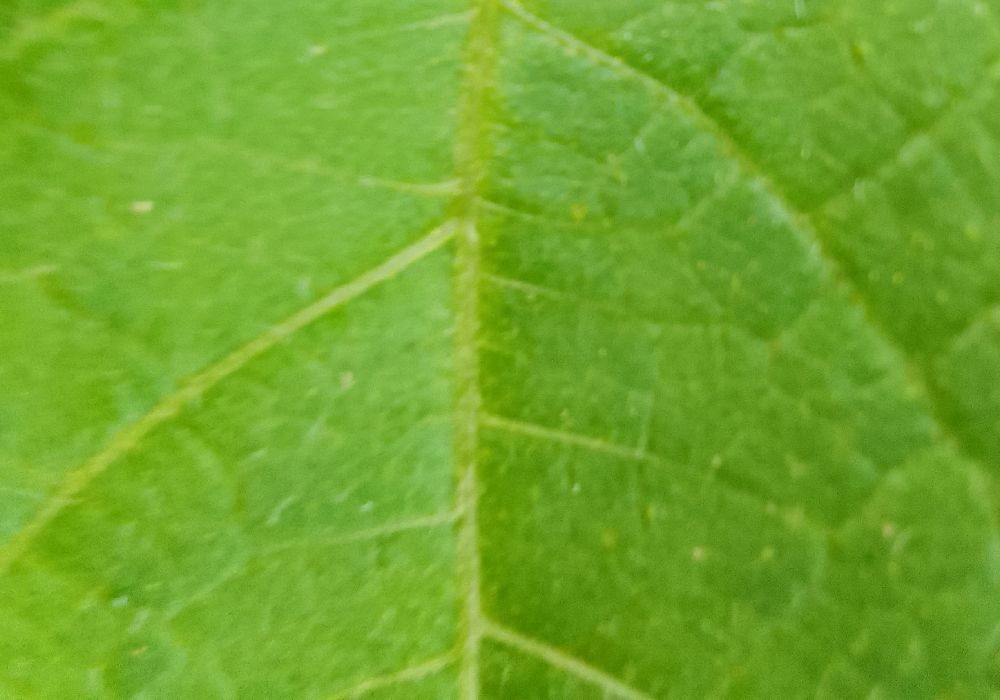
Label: healthy